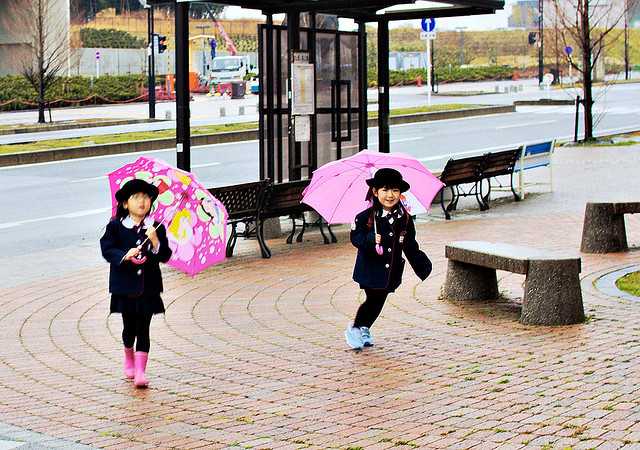
Young girls in matching outfits carrying umbrellas at outdoor bus stop.